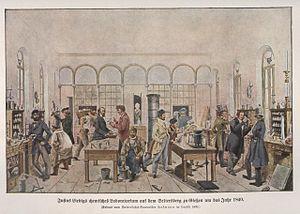
L’histoire de l'agriculture est l'histoire de la domestication des plantes, des animaux et du développement, par les êtres humains, des techniques nécessaires pour les cultiver ou les élever, puis de la modification des écosystèmes cultivés, transformés en agroécosystèmes. L'agriculture est apparue indépendamment dans différentes parties du monde lors de la Révolution néolithique, il y a parfois plus de dix mille ans. On peut supposer que cela a débuté par une agriculture de subsistance. Puis, peu à peu, s'est créée une agriculture de production et de négoce.